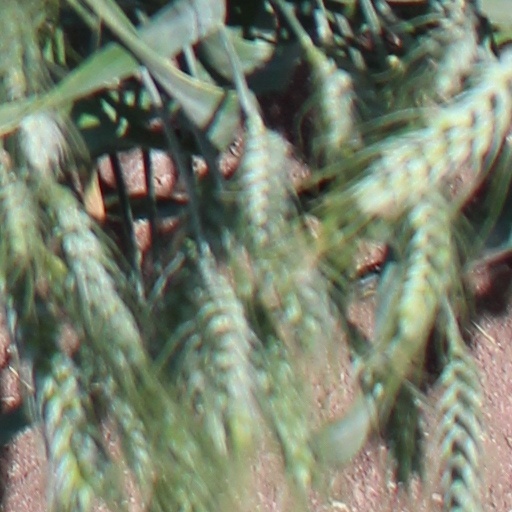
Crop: wheat